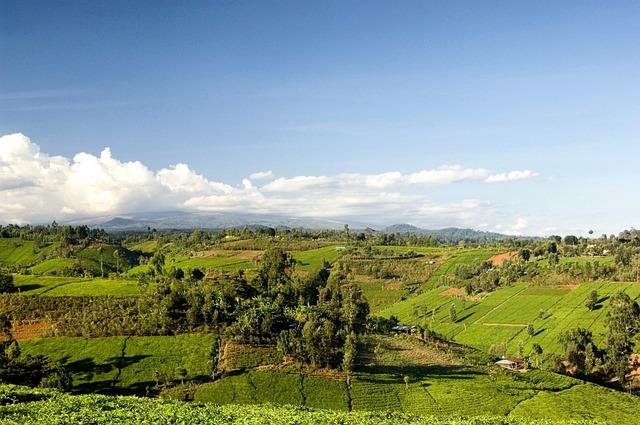
Mifuko mingi ikiwa na mbegu za  mazao aina ya kahawa ambayo ipo na lebo ndani yake, zinazoonyesha asili au eneo zinazotoka, pamoja na mbinu ya usindikaji iliyotumika . Pia ikiwepo vifungashio vingine vyenye rangi ya  nyekundu na bluu ambavyo vyote ni kwaajili ya kuwauzia wakulima kwa matumizi yao.